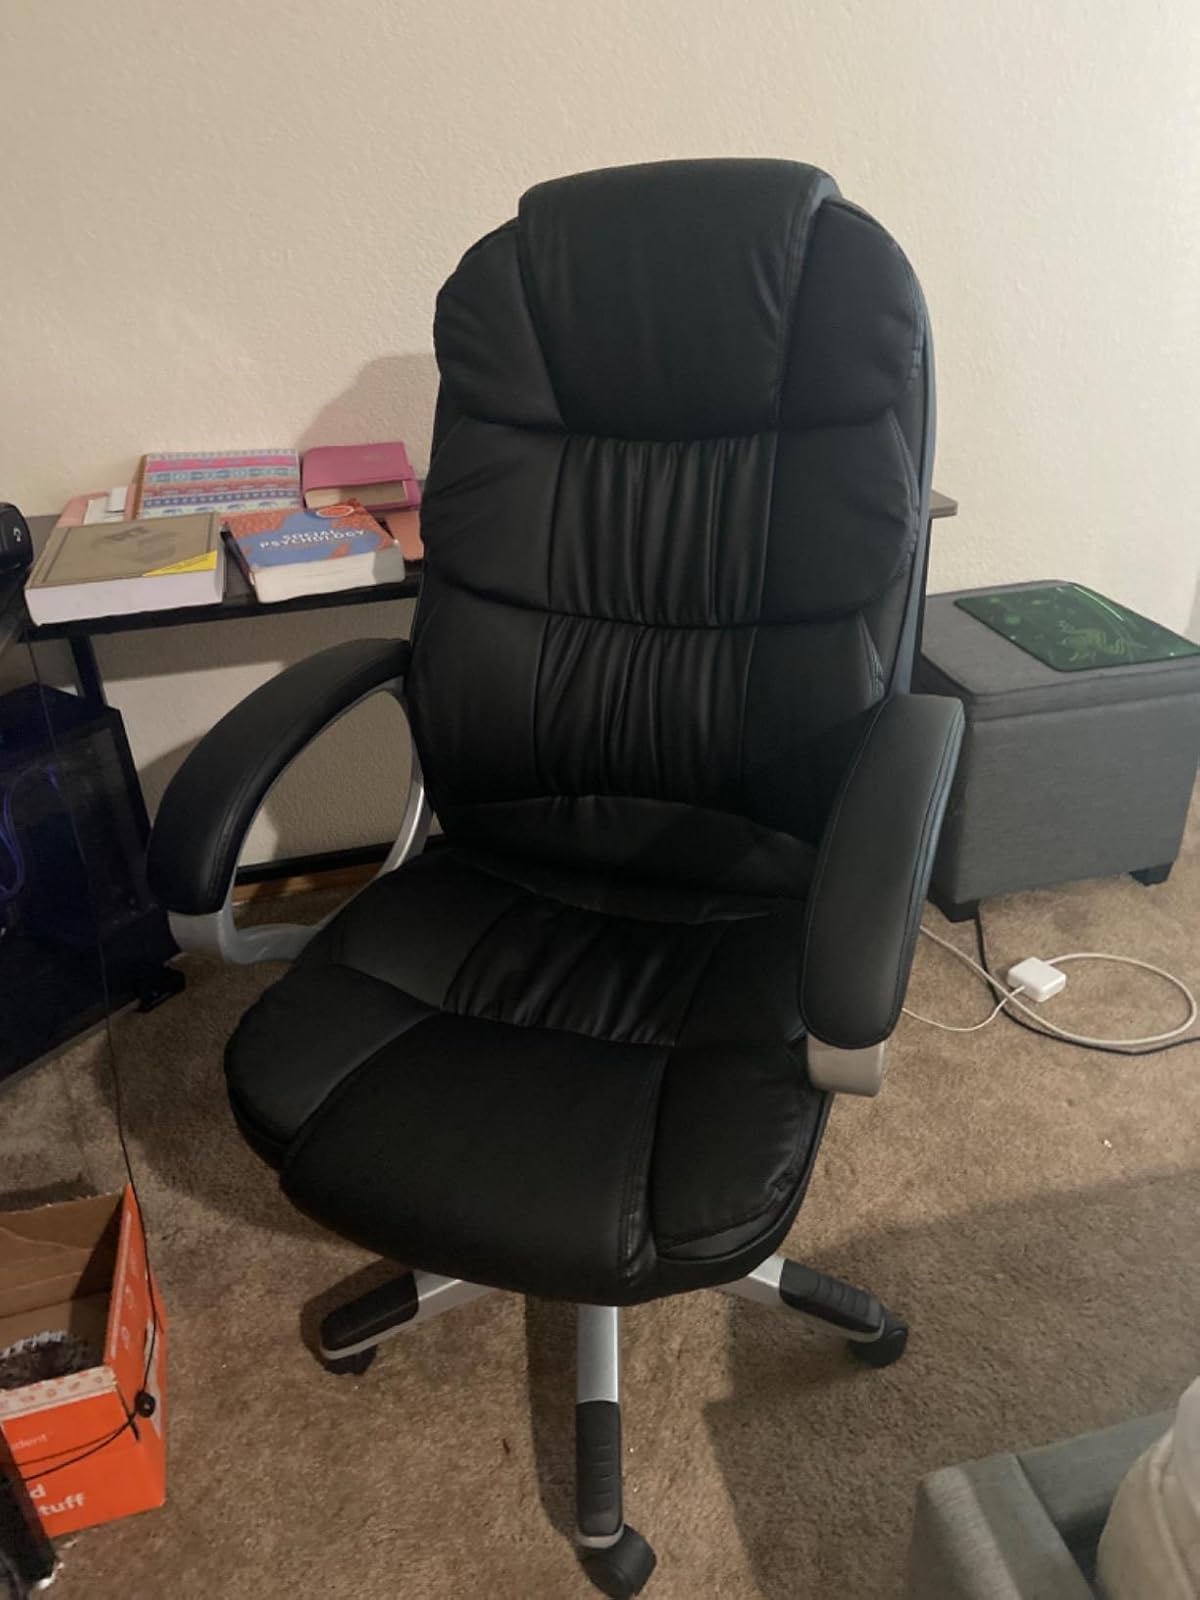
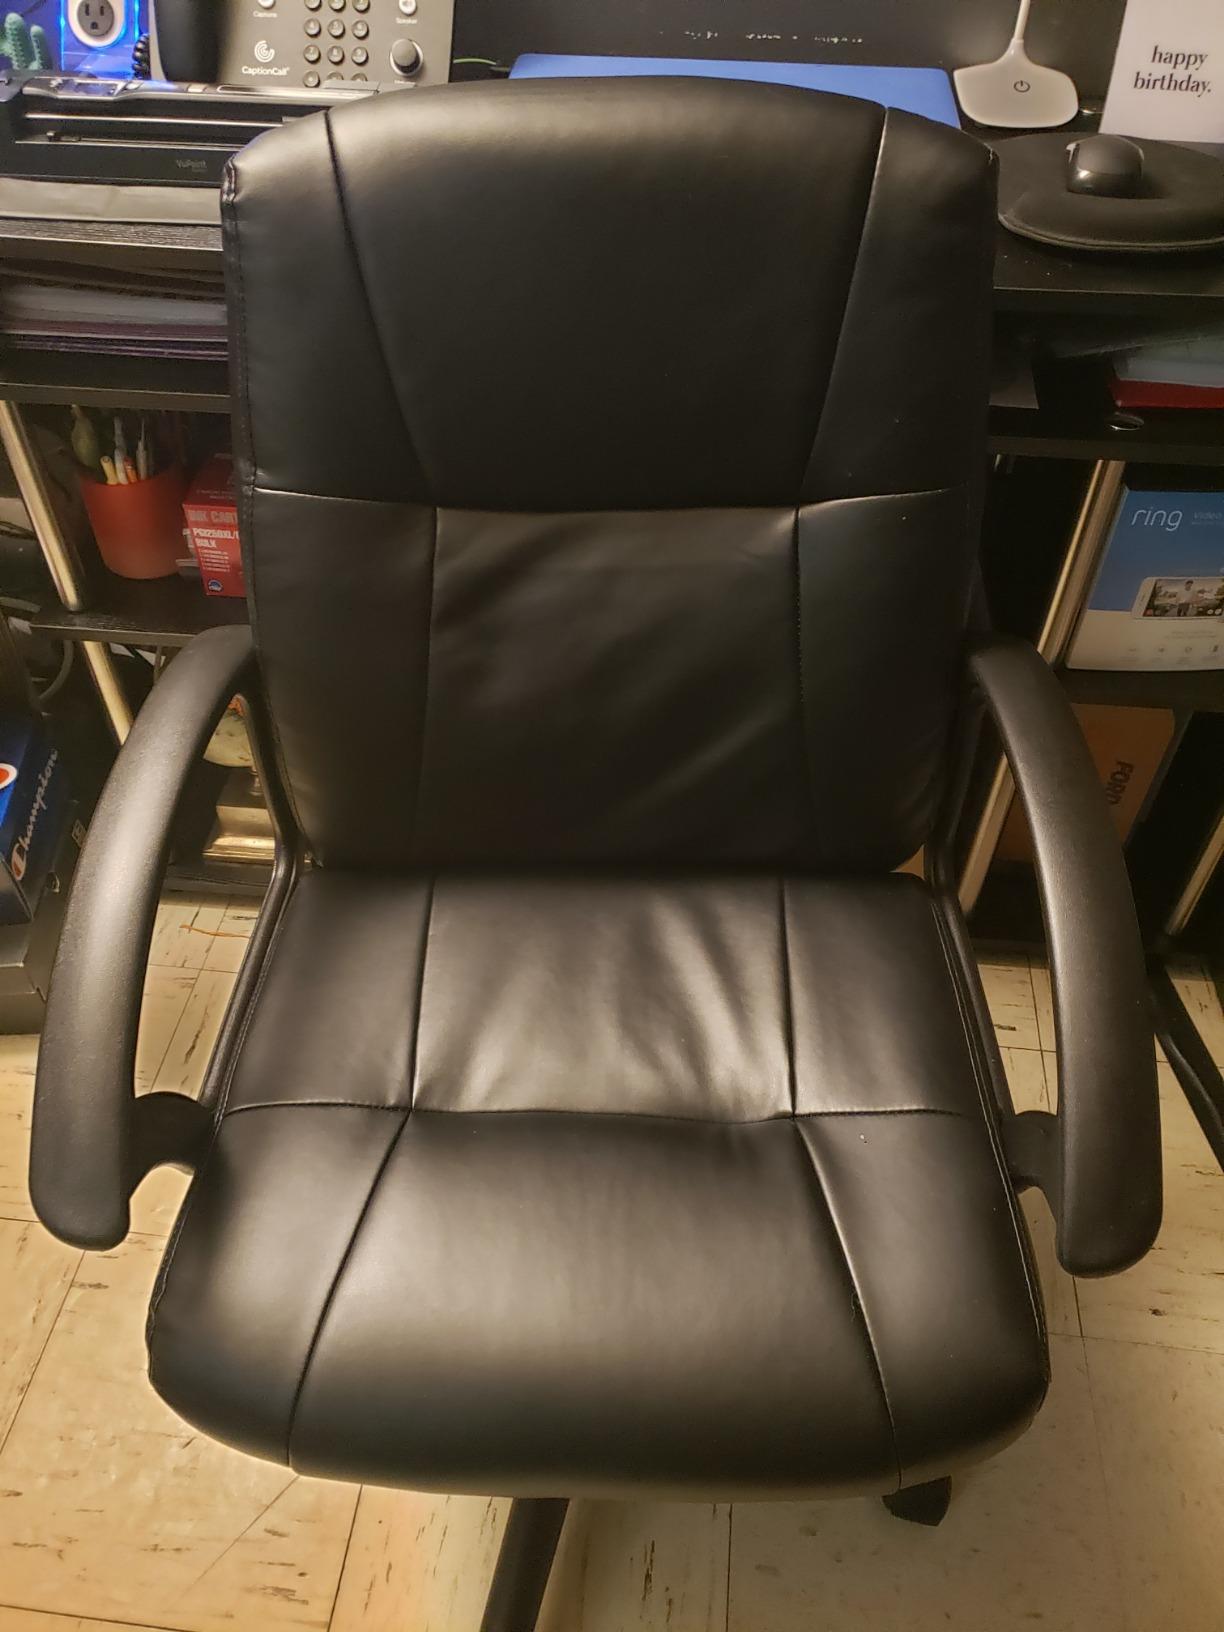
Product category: items_chair
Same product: no